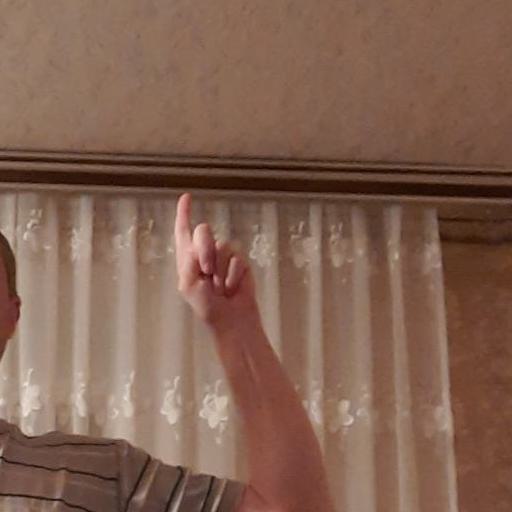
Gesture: one